Padrón Real

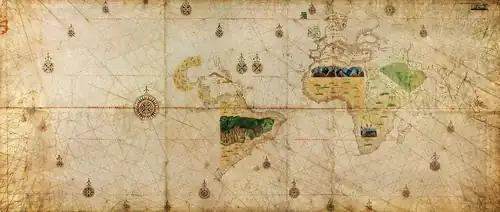
The (1523), the first known map to show the discoveries of the Magellan Expedition and the full extent of the Pacific Ocean, believed to have been a copy of the Spanish standard map drafted by Giovanni Vespucci's assistants and possessed now by the Royal Library of Turin.

The Padrón Real ("Royal Register"), known after 2 August 1527 as the Padrón General ("General Register"), was the official and secret Spanish master map used as a template for the maps present on all Spanish ships during the 16th century. It was kept in Seville, Spain by the Casa de Contratación. Ship pilots were required to use a copy of the official government chart, or risk the penalty of a 50 doblas fine. The map probably included a large-scale chart that hung on the wall of the old Alcázar of Seville. Well-known official cartographers and pilots who contributed to and used the map included Amerigo Vespucci, Diogo Ribeiro, Sebastian Cabot, Alonzo de Santa Cruz, and Juan Lopez de Velasco.